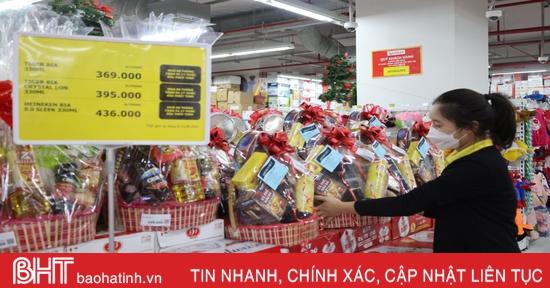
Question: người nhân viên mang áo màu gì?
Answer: mang áo màu đen